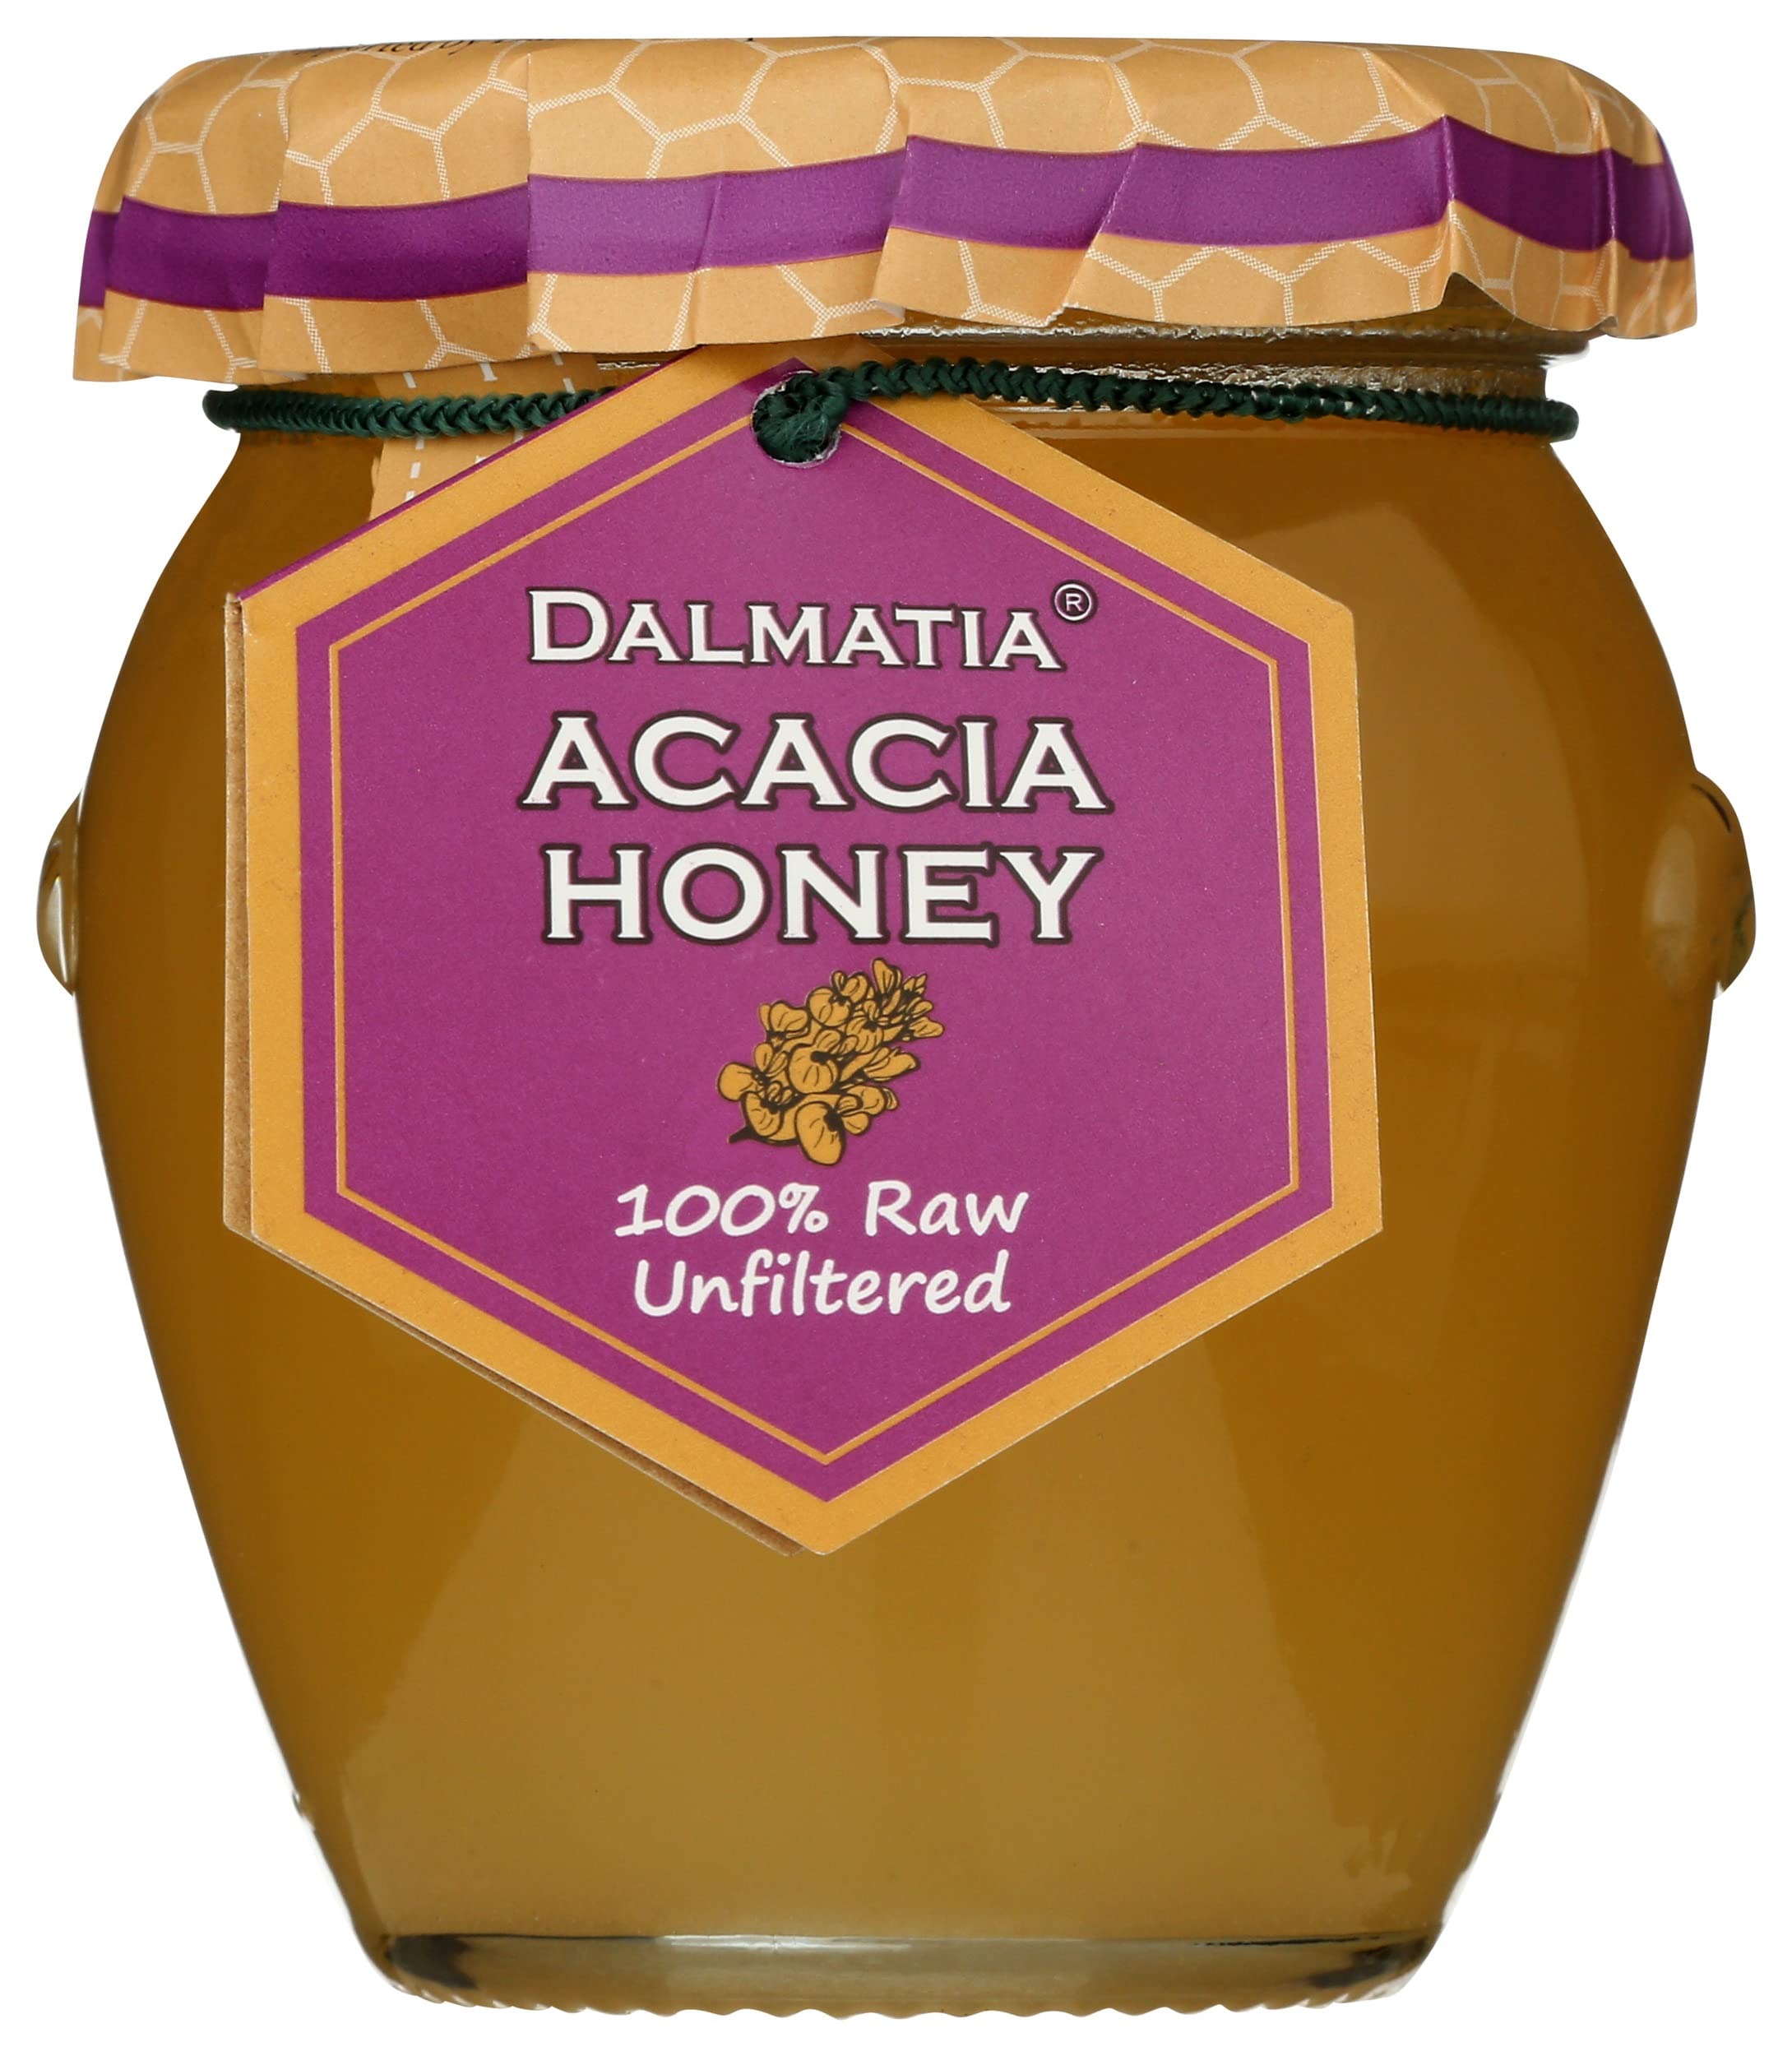
Item Name: Dalmatia Acacia Honey, Non GMO, 8.8 Ounce (Pack of 12)
Bullet Point: Dalmatia Acacia Honey, Non GMO, 8.8 Ounce (Pack of 12)
Value: 105.6
Unit: Ounce

Price: 75.83